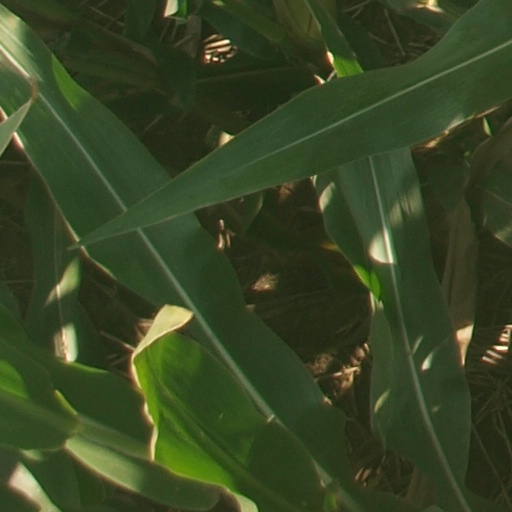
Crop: maize; corn